K-25 (Kansas highway)

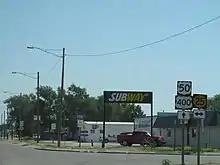
K-25 where it intersects US-50 and US-400

The highway then reaches Lakin, where K-25 junctions US-50 and US-400 at the same time, and Leoti, where K-96 is intersected.